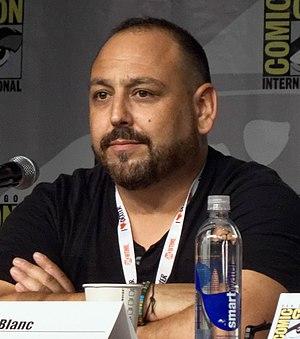
J. B. Blanc, de son nom Jean-Benoît Blanc, est un acteur franco-britannique né à Paris le 13 février 1969.